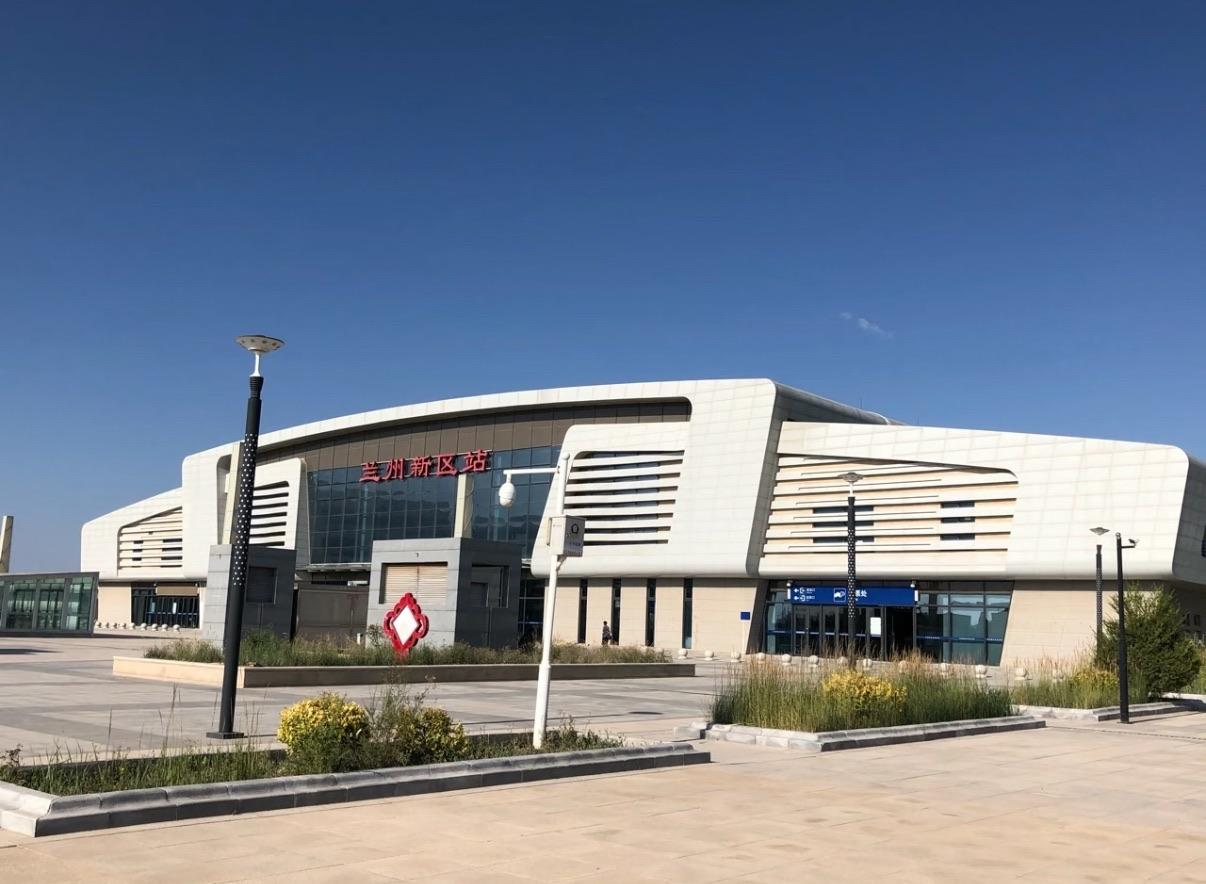
地标名称：兰州新区站
所在城市：兰州市·皋兰县